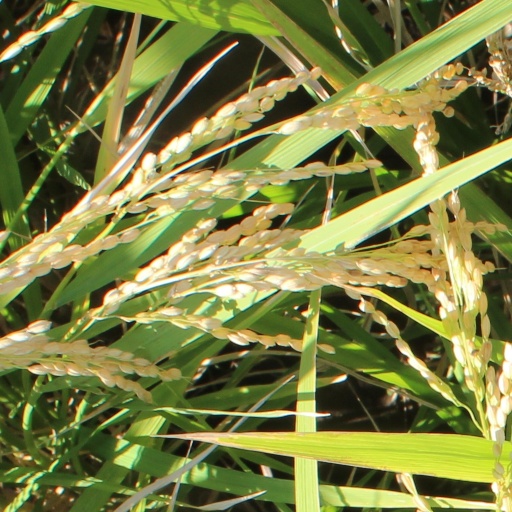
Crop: rice